Dr. Cheon and Lost Talisman

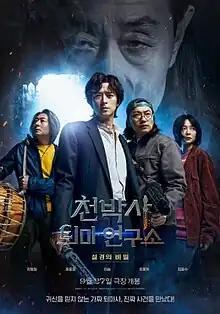
Theatrical release poster

Dr. Cheon and Lost Talisman is a 2023 South Korean dark fantasy action film directed by Kim Seong-sik, based on the webtoon "Possessed" by Fresh and illustrated by Kim Hong. It stars Gang Dong-won, Huh Joon-ho, Esom, Lee Dong-hwi, and Kim Jong-soo. The film depicts a fake exorcist who can't see ghosts but solves the case with ghost-like insight, and is commissioned for a powerful possession case.